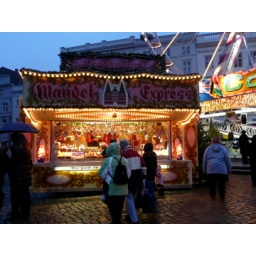
The building represented in the middle of the sign is the town gate.  Lubeck, Germany